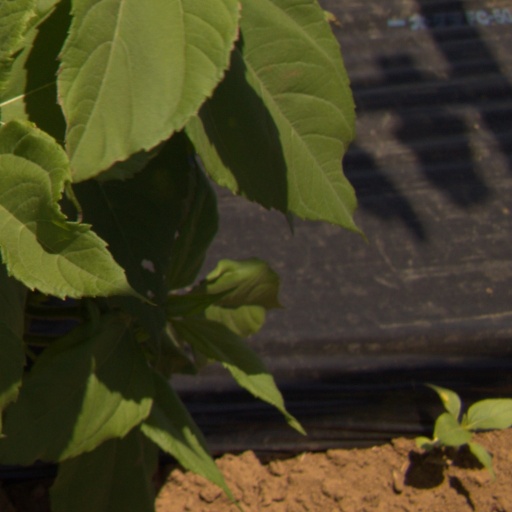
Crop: Jerusalem artichoke